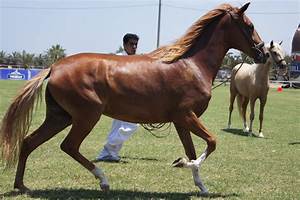
Label: cavallo